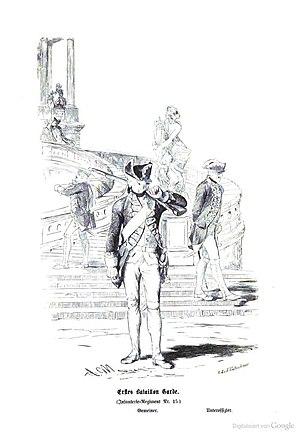
Le quartier hollandais est un site historique préindustriel du centre-ville de Potsdam, adjacent aux principales rues commerciales et sites touristiques de la ville. Son unicité réside dans le fait qu’il s’agit du plus grand ensemble architectural de style néerlandais en dehors des Pays-Bas. Jusque dans les années 2000, notamment à cause de sa lente dégradation sous le régime communiste de la RDA, il a été plusieurs fois en cours de réaménagement pour favoriser l’implantation de bureaux, de logements et de petits commerces.